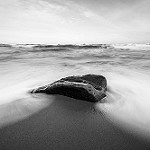
Label: B & W